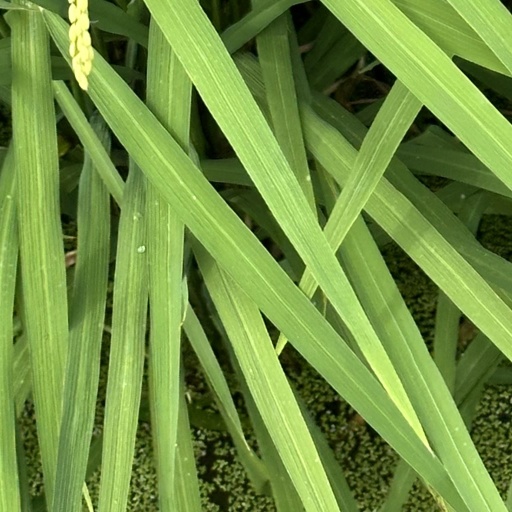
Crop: rice